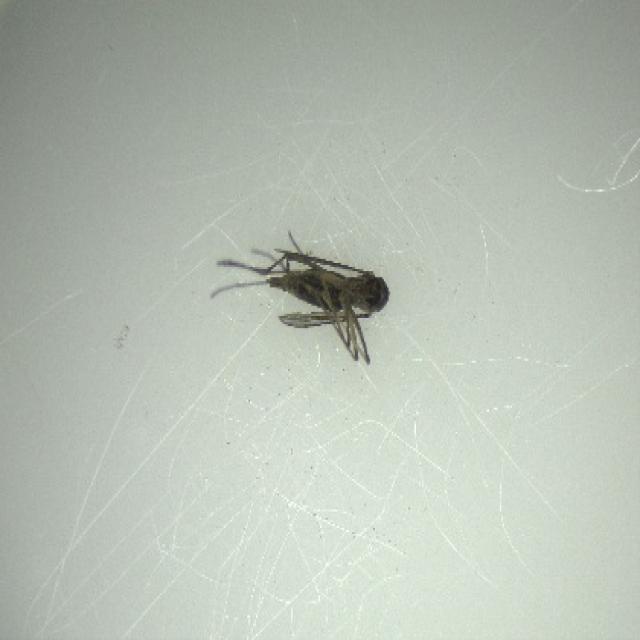
Species: aedes_vexans